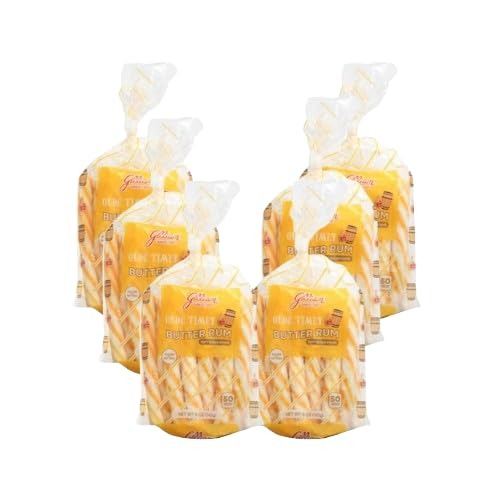
Item Name: Gilliam Olde Timey Soft Sticks, Butter Rum Flavor, 5 oz Bags, Pack of 6
Bullet Point 1: Each 5 oz. bag contains approximately 10 pieces.
Bullet Point 2: Comes in pack of 6 bags.
Product Description: Satisfy your sweet cravings with these deliciously soft and chewy butter rum Old Timey sticks from Gilliam! This 5 oz bag is perfect for snacking on-the-go, or keeping at your desk for an afternoon pick-me-up! Try one today and prepare to have your taste buds tingling! Kosher Parve Peanut Free Nut Free Gluten Free Allergen Free
Value: 30.0
Unit: Ounce

Price: 28.25